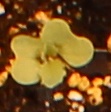
Label: Canola